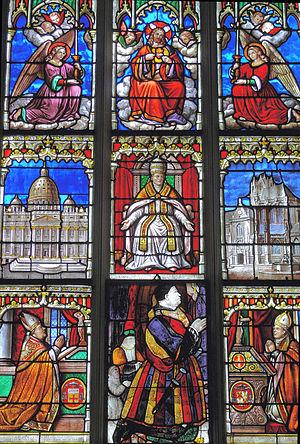
La Ferté-Bernard - Eglise Notre-Dame-des-Marais - Consécration de l'Eglise au sacré coeur de Jésus en 1875 - Donateur venant d'une verrière ancienne
L'église Notre-Dame-des-Marais est située à la Ferté-Bernard. Elle est classée au titre des monuments historiques par la liste des monuments historiques de 1840.